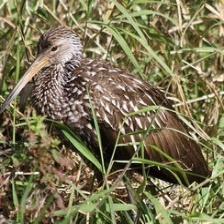
Species: LIMPKIN
Scientific name: ARAMUS GUARAUNA